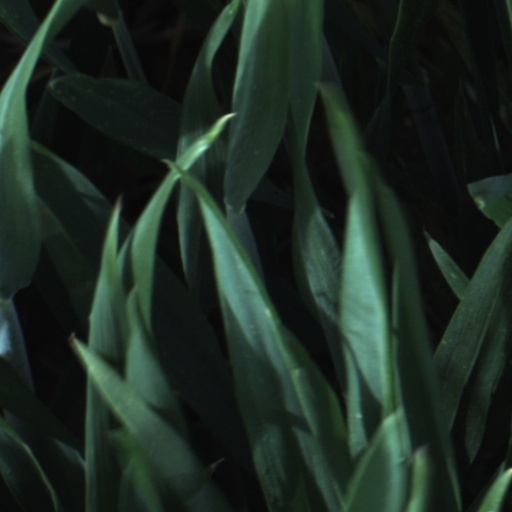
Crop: wheat